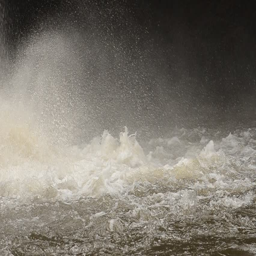
a close up of water crashing against rocks , then turning into bubbles